Biskra

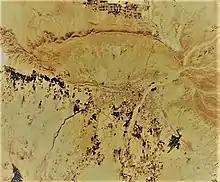
Satellite image of Biskra City

Biskra is located in the north-east of Algeria, in the district of Biskra. The city lies about from Algiers, southwest of Batna and north of Touggourt. She is nicknamed "The Queen of the Zibans", "The door of the desert" or "The Saharan Nice" because of its location which is the beginning of the desert.